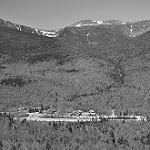
Label: B & W